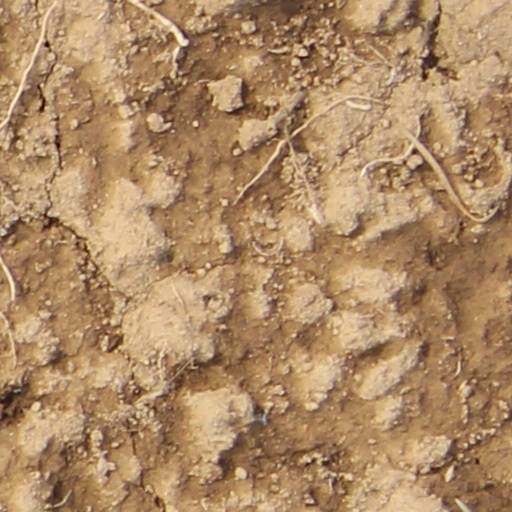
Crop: wheat